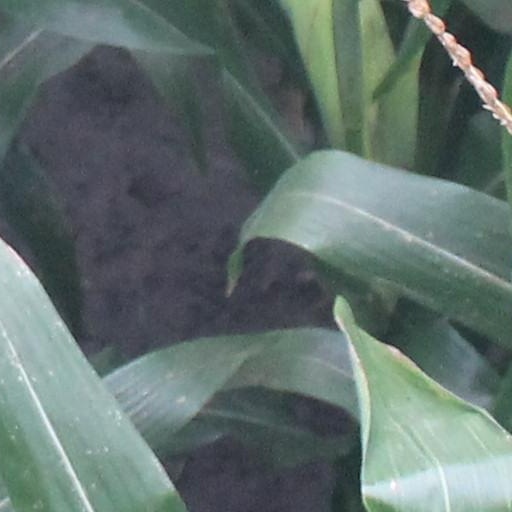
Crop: maize; corn